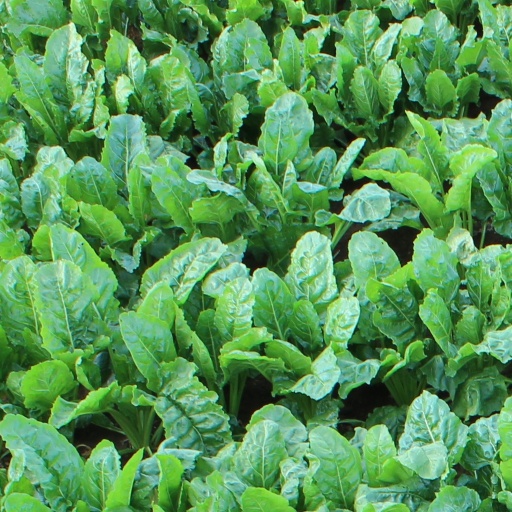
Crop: sugar beet